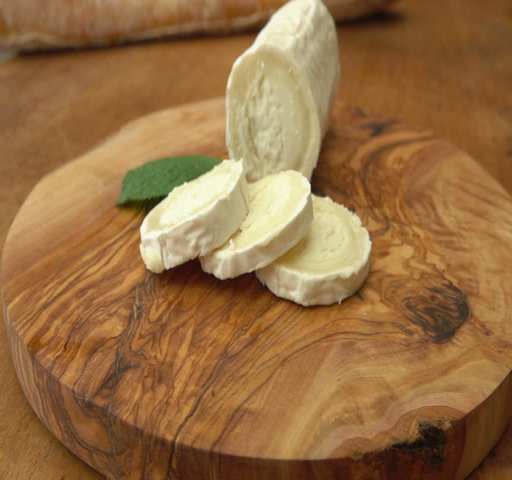
goat cheese on the rustic table with sliced pieces .